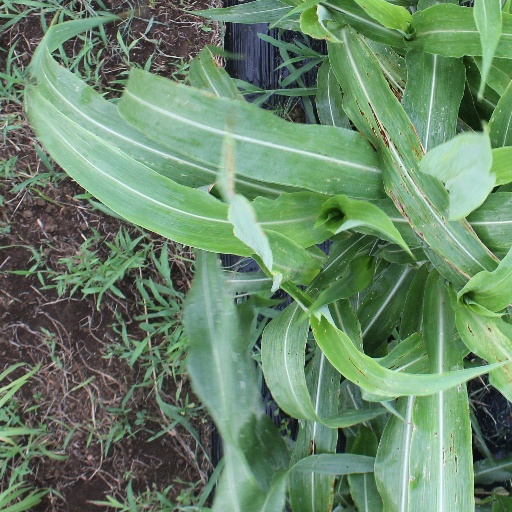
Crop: sorghum